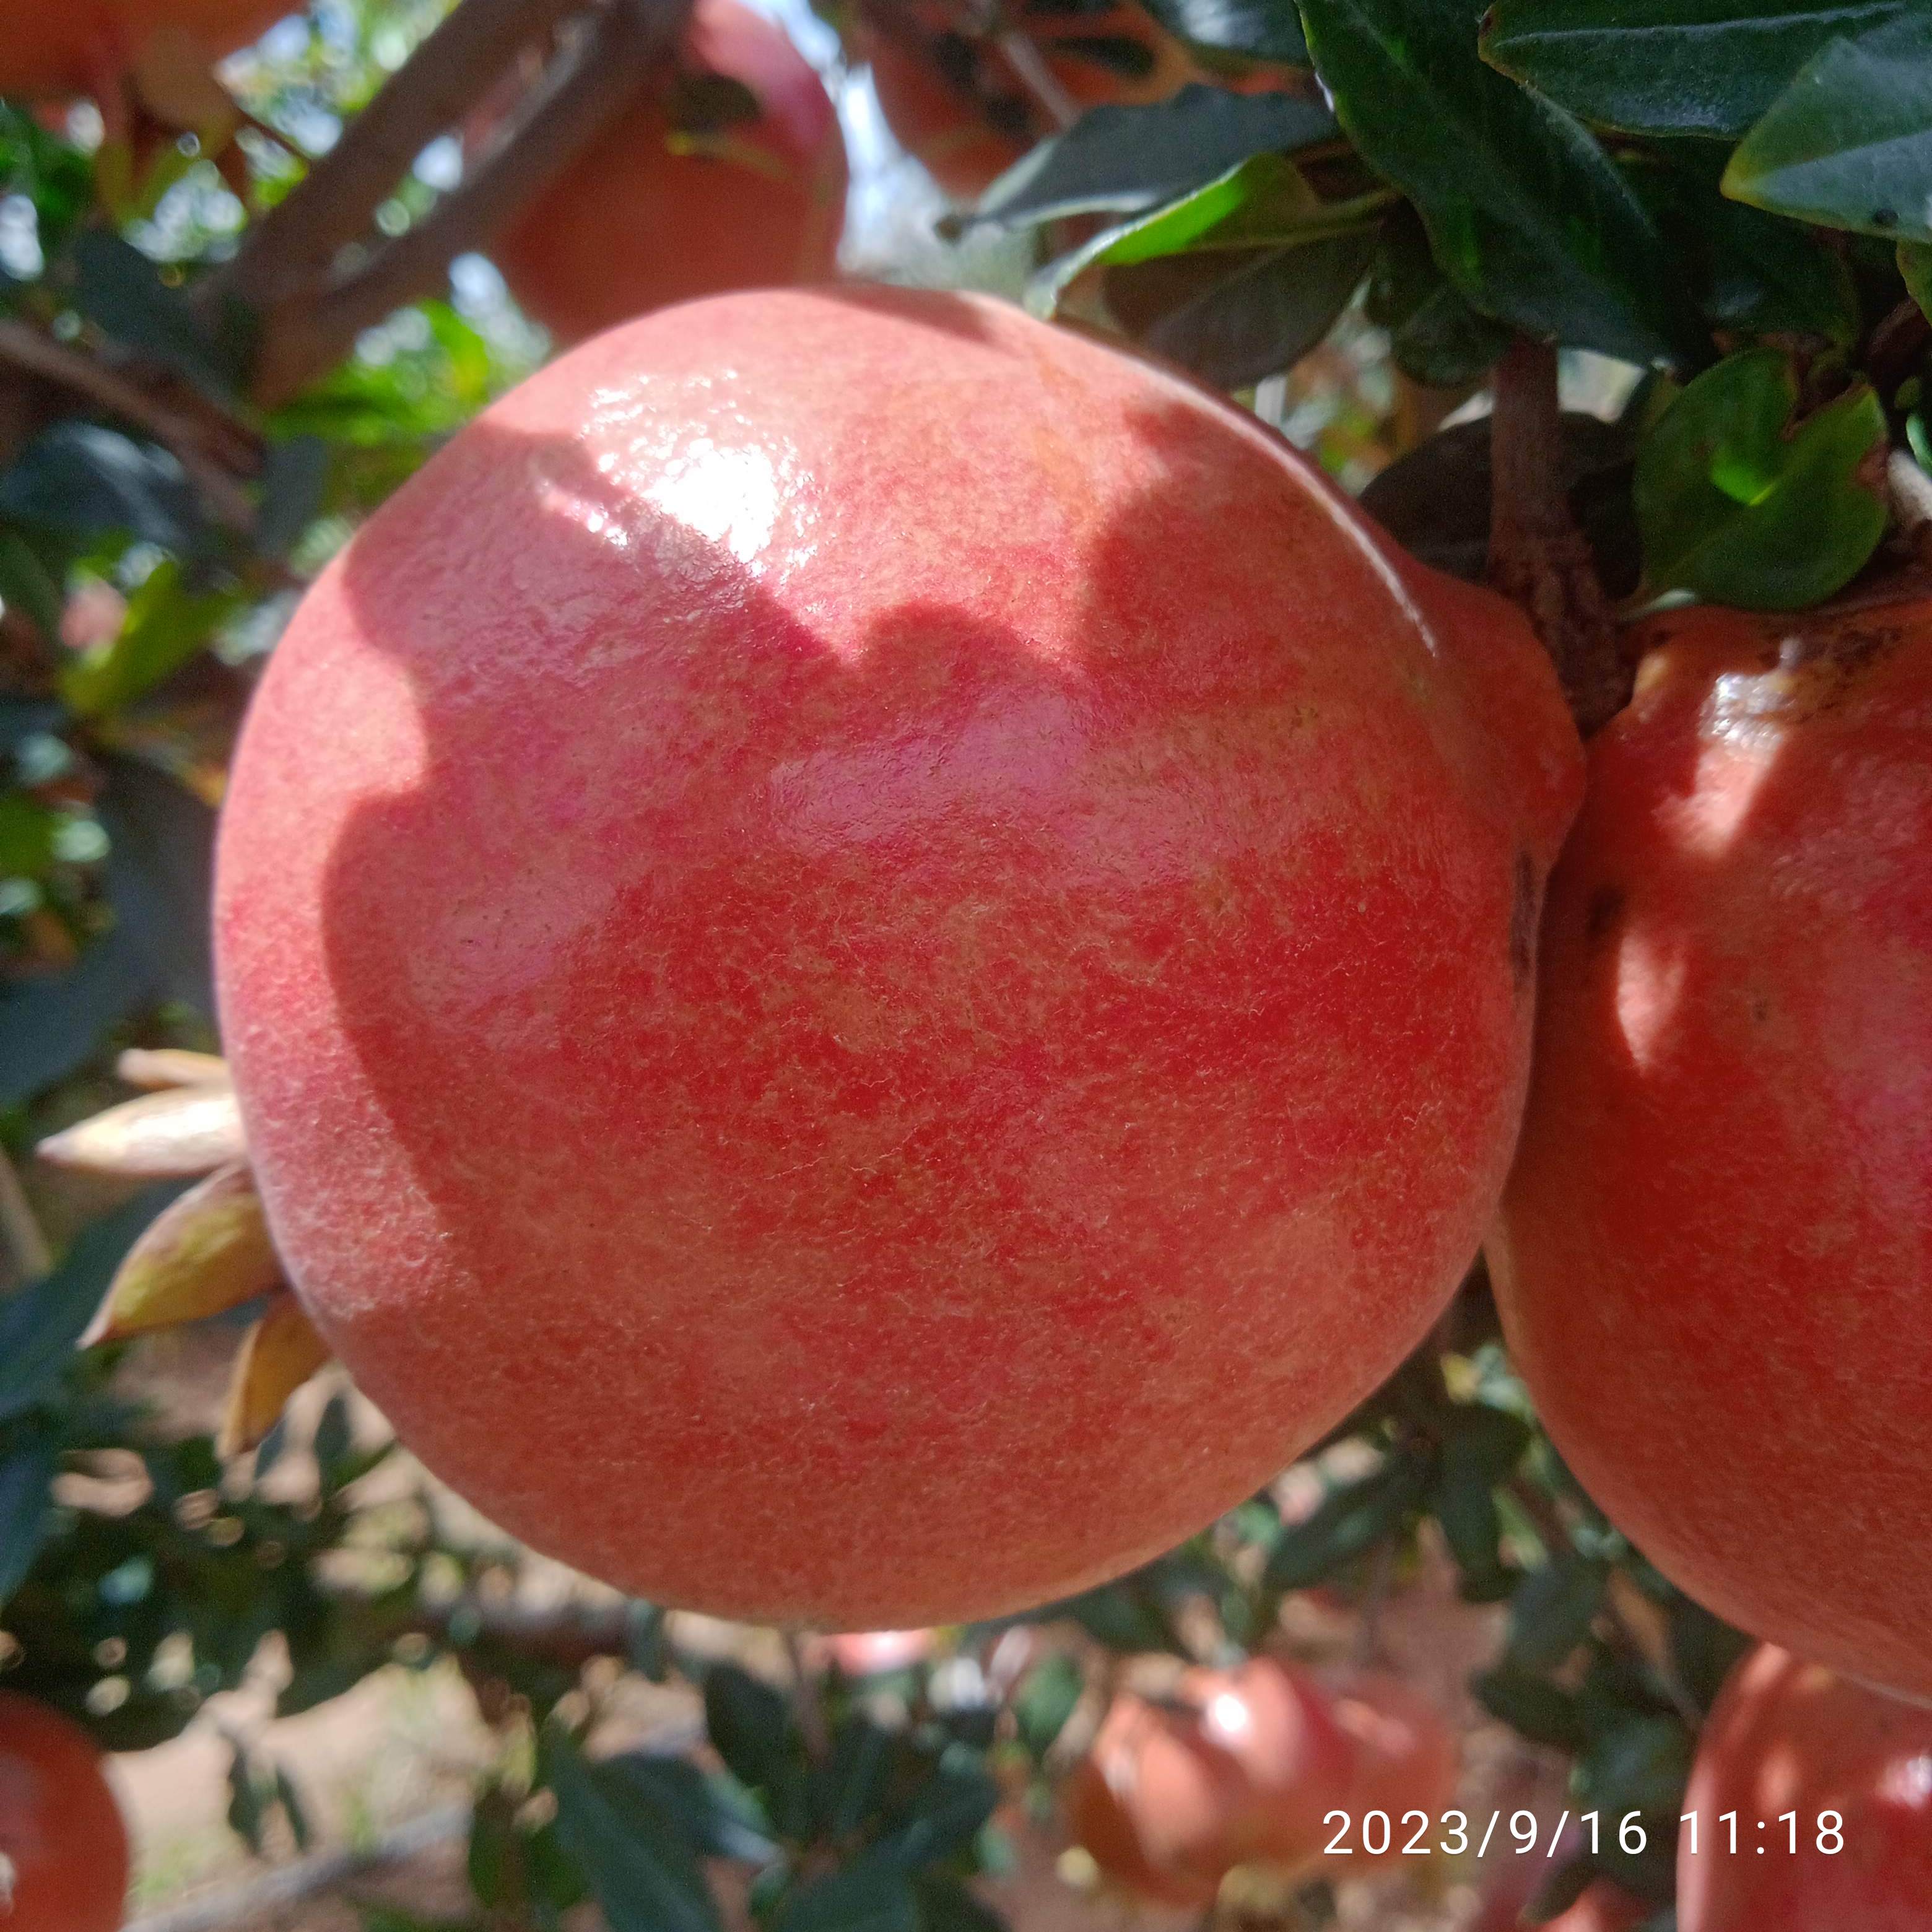
Label: Healthy